Conurbation

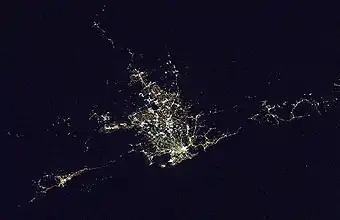
Satellite photo from 2012 showing Sydney in the center with Wollongong, NSW visible on the left and the Central Coast on the right

A conurbation is a region consisting of a number of metropolises, cities, large towns, and other urban areas which, through population growth and physical expansion, have merged to form one continuous urban or industrially developed area. In most cases, a conurbation is a polycentric urbanised area in which transportation has developed to link areas. They create a single urban labour market or travel to work area.